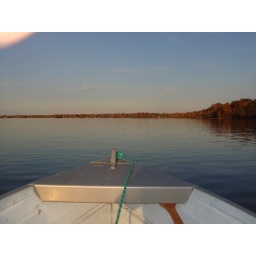
black lake 2 by museenergy